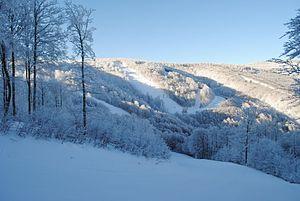
Prat Peyrot
Valleraugue est une ancienne commune française située dans le département du Gard, en région Occitanie. Le 1ᵉʳ janvier 2019, elle a fusionné avec la commune voisine de Notre-Dame-de-la-Rouvière pour former la commune nouvelle de Val-d'Aigoual.
Prat Peyrot est une station de sports d'hiver des Cévennes dans les départements de la Lozère et du Gard. Le territoire utilisé par cette station représente une partie du cœur du parc national des Cévennes. Elle est l'unique station du département du Gard.